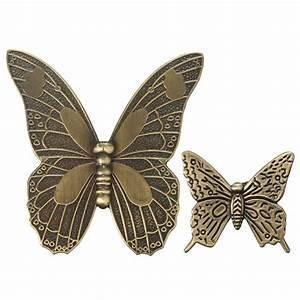
butterfly